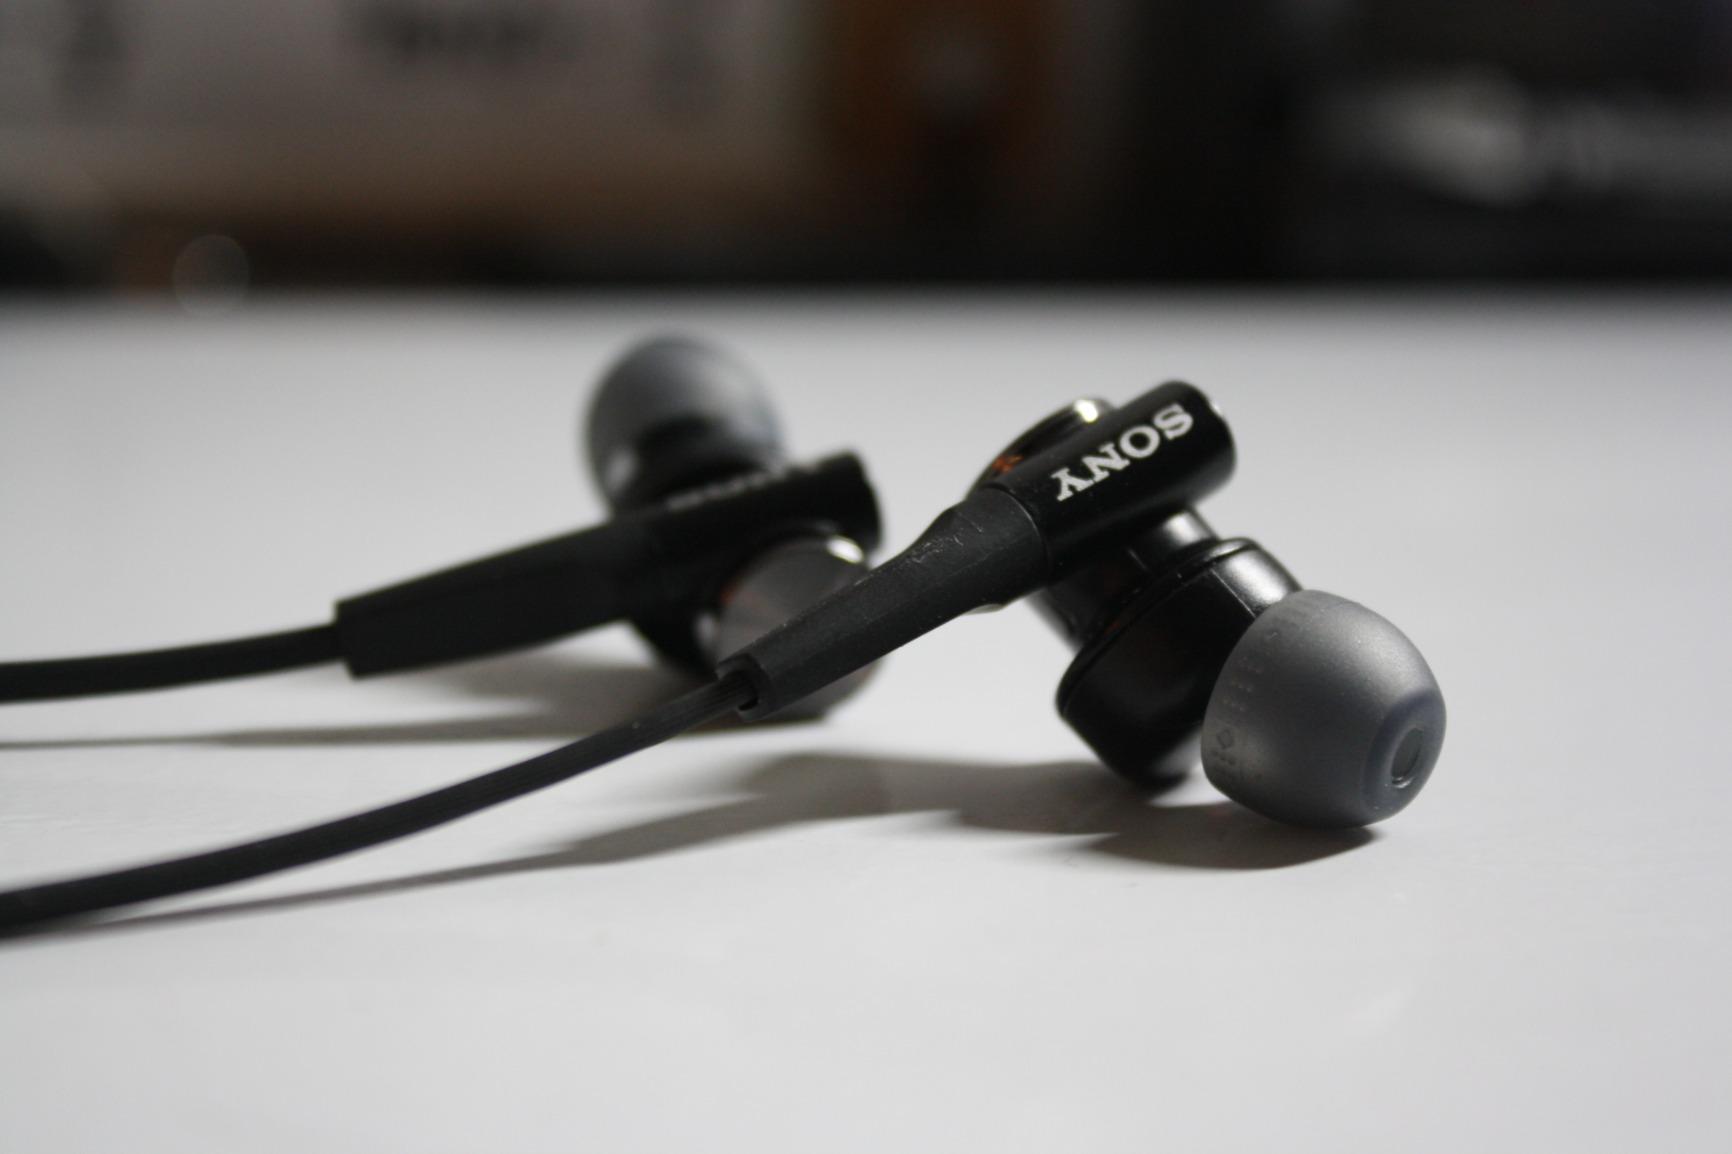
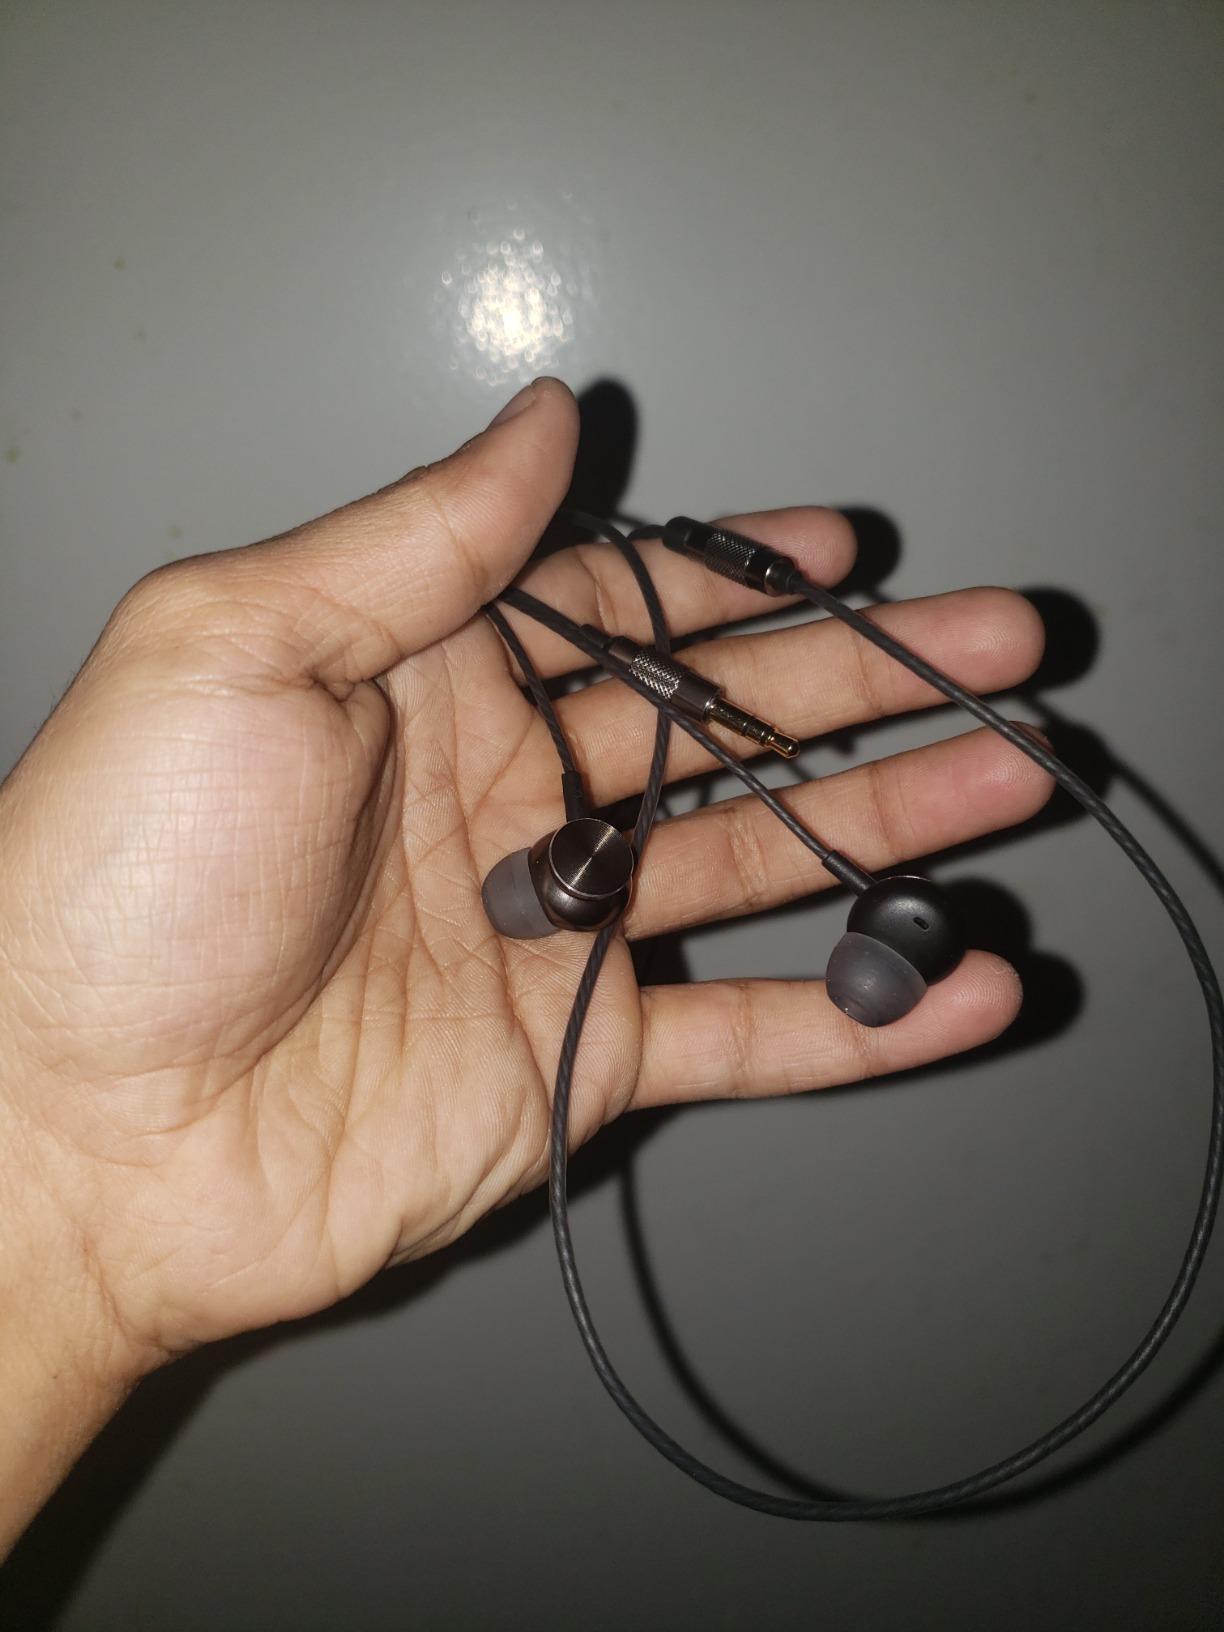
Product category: headphones
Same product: no